Crespéou

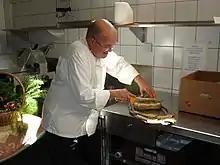
Cutting a crespéou in a restaurant in Avignon

The dish is usually baked and inverted. It comprises a minimum of three or four layers of different colored omelettes, often given by red tomatoes, orange carrots, green spinach or chard, and black olives. Peppers, with their variety of colors also allows for multicolored crespéou. Some preparations use sausage or sliced fish for a beige layer. In Nice, there is always an omelette made from chard ribs. Other vegetables can be used, such as zucchini, eggplant, onion, or basil.